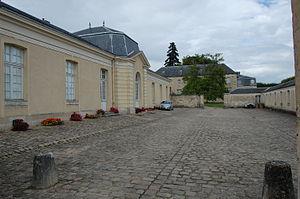
Communs du Petit Trianon, cour intérieure - Ancienne ménagerie de Louis XV
Le Petit Trianon est un domaine du parc du château de Versailles, dans les Yvelines, en France, comportant un château entouré de jardins de styles variés.